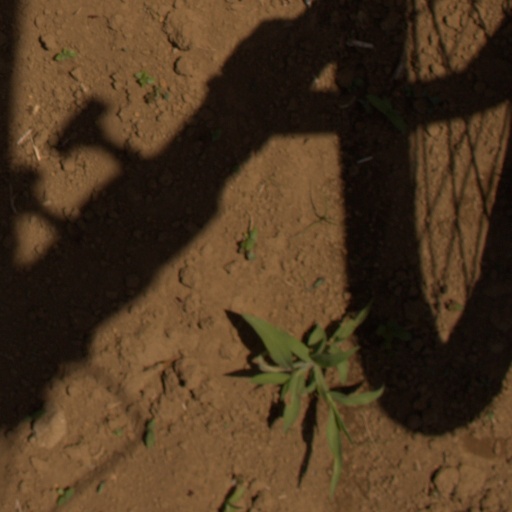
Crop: Jerusalem artichoke